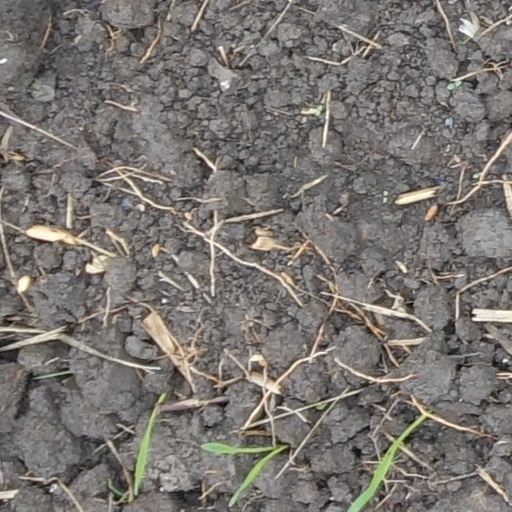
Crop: wheat